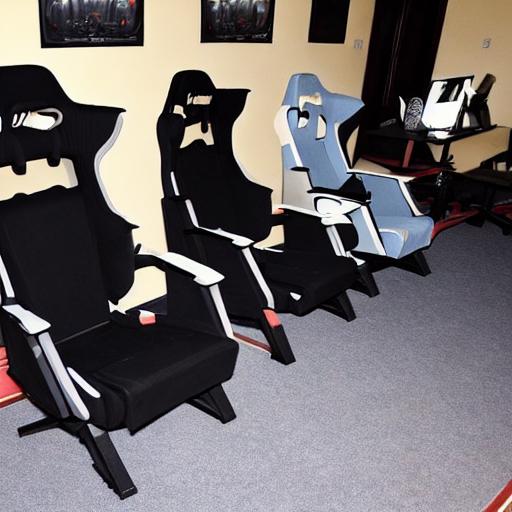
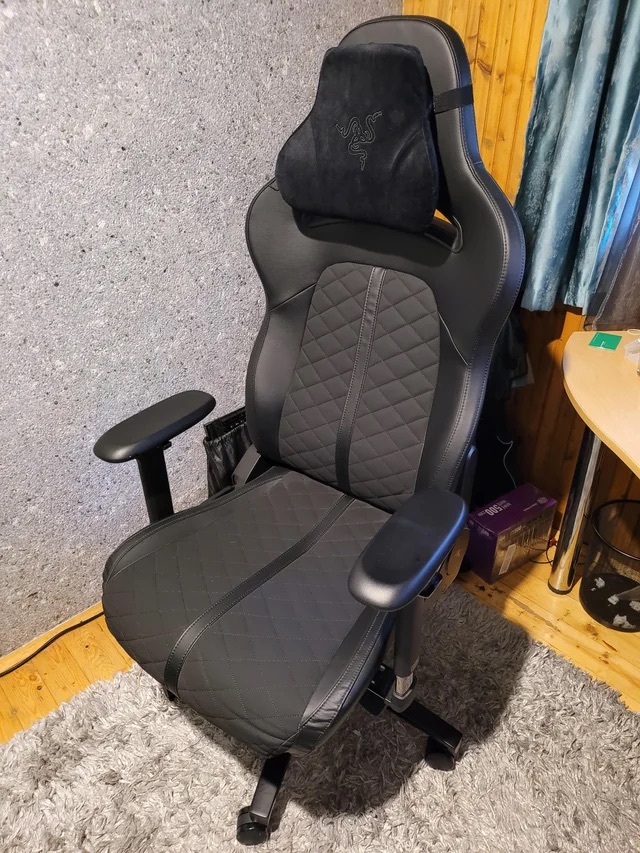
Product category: items_chair
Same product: no